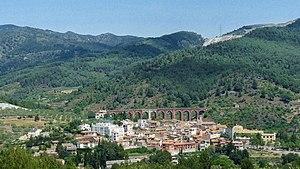
Duesaigües est une commune de la province de Tarragone, en Catalogne, en Espagne, de la comarque de Baix Camp.